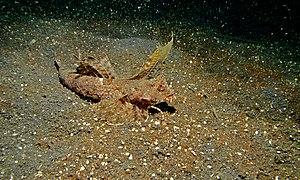
Dactylopus dactylopus, communément nommé Dragonnet dactylé, est une espèce de poissons marins de la famille des Callionymidae.